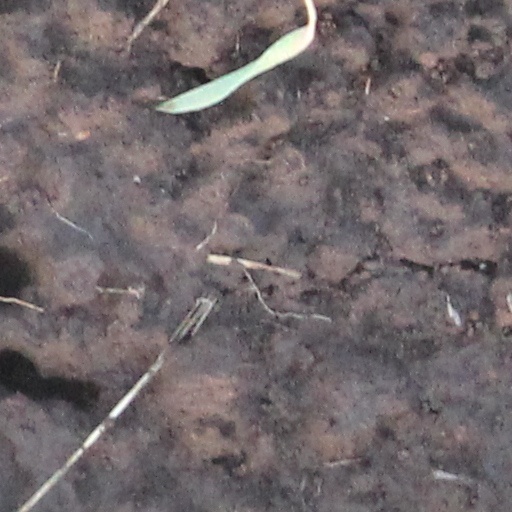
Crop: wheat